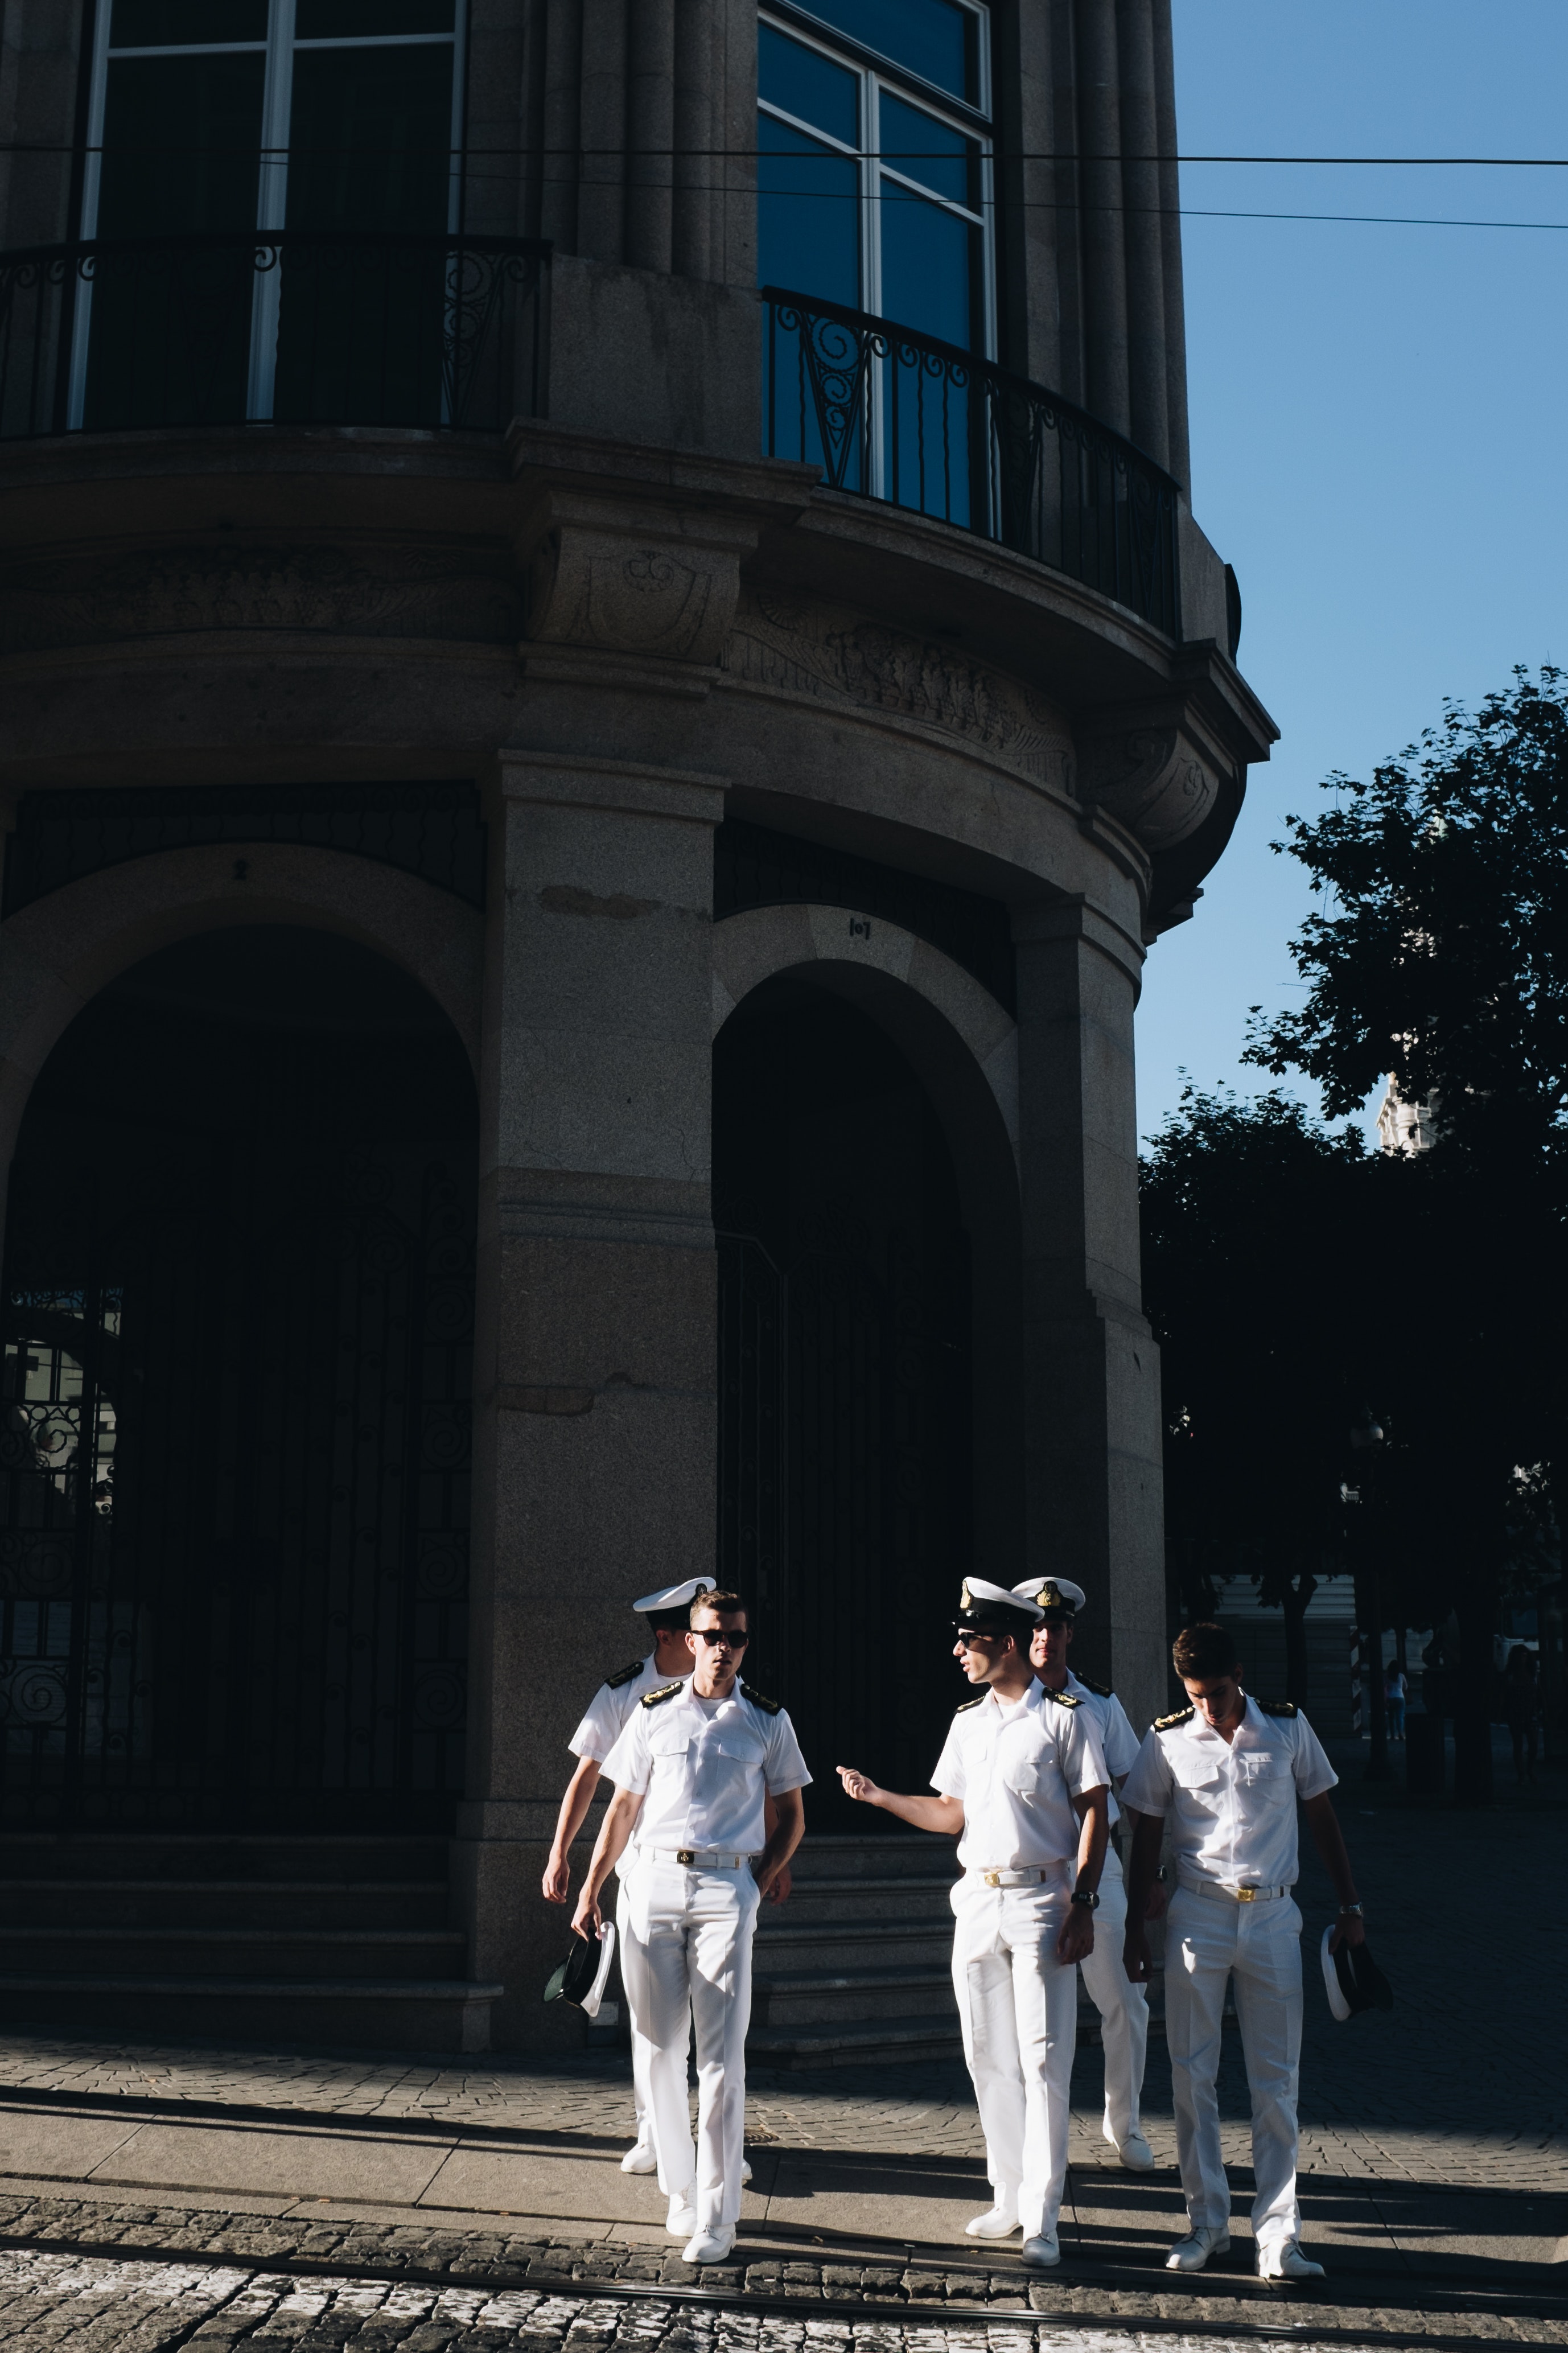
standing, architecture, infrastructure, photography, street, tourism, statue, uniform, city, night, window, building, walking, tourist attraction, sculpture, style